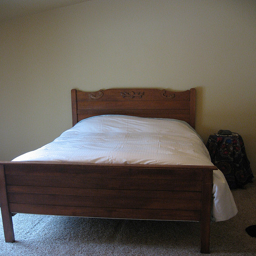
a twin bed with a white comforter on it and a little table next to it
An empty bed with a wooden headboard in a bedroom.
a made bed near a wall in a bed room
Twin bed with white bedspread and white carpet.
A BED NEATLY MADE WITH A TABLE NEXT TO IT